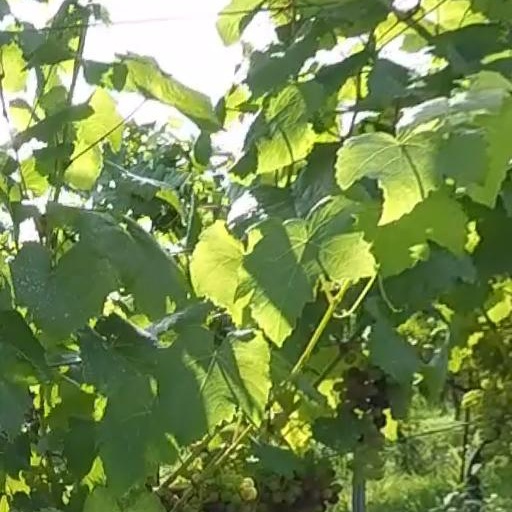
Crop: grape